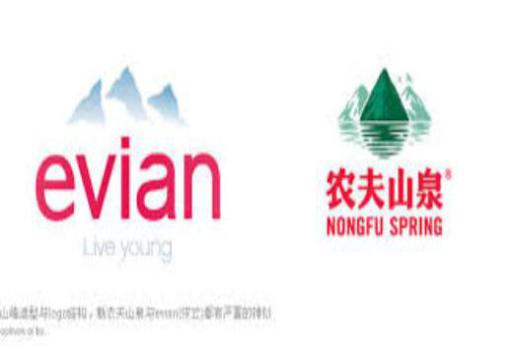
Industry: Necessities